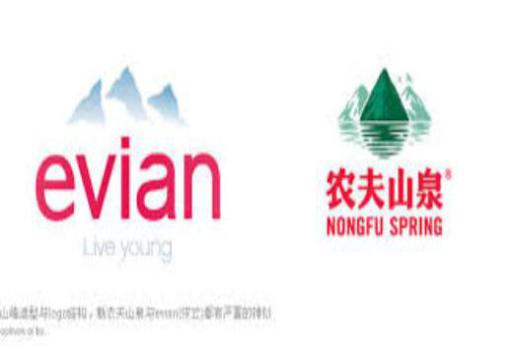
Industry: Necessities